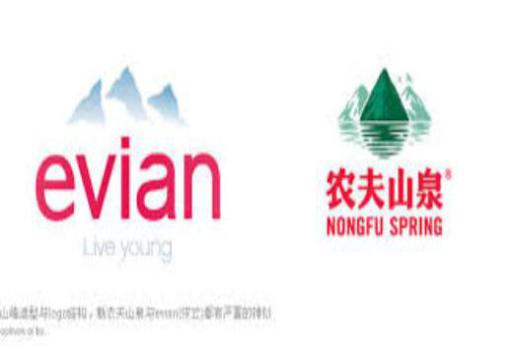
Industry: Necessities